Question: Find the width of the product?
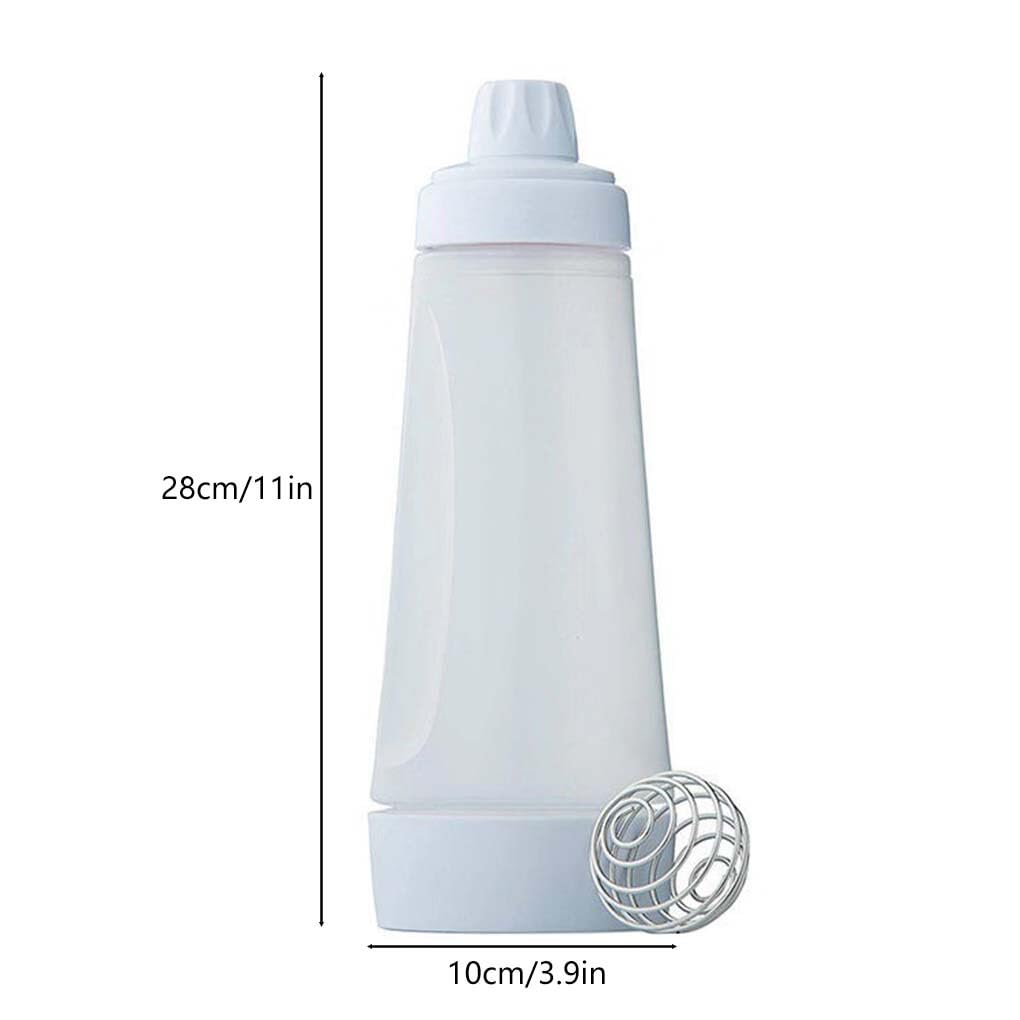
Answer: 10.0 centimetre